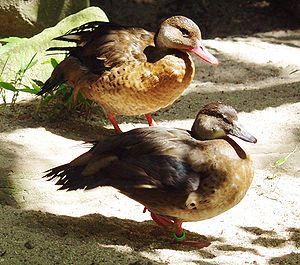
Le Canard amazonette est une espèce de canards barboteurs sud-américains de la famille des anatidés.